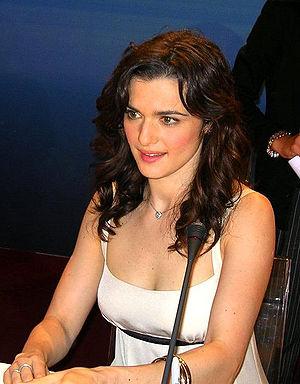
La Momie est un film fantastique et d'aventure américain écrit et réalisé par Stephen Sommers, sorti en 1999. C'est un remake d'un film américain de 1932, La Momie, également produit par Universal Pictures. Le film a pour personnage principal la momie d'un prêtre d'Égypte antique maudit qui est accidentellement ramené à la vie par des archéologues dans les années 1920. La momie poursuit les membres de l'expédition jusqu'au Caire pour se nourrir d'eux et accumule ainsi des pouvoirs magiques de plus en plus terrifiants, au point de menacer l'Égypte et le monde entier, tandis que l'aventurier Rick O'Connell et la bibliothécaire Evelyn Carnahan tentent de trouver un moyen de l'arrêter.
Rachel Weisz, de son vrai nom Rachel Hannah Weisz /ˈɹeɪt͡ʃəl ˈvaɪs/, née le 7 mars 1970 à Westminster, près de Londres, en Angleterre, au, est une actrice et productrice britannico-américaine.